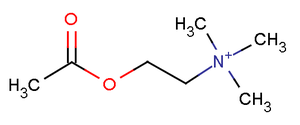
Structure de l'acétylcholine